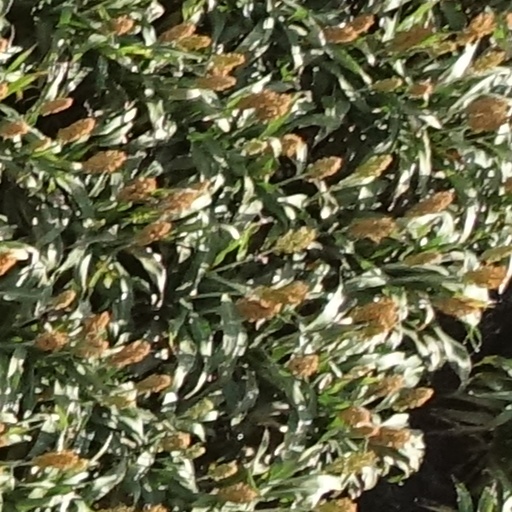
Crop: sorghum